Yanina Wickmayer

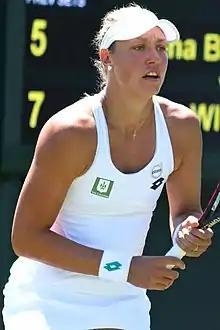
Wickmayer at the 2018 Wimbledon Championships

Wickmayer began at the Australian Open where she lost in the second round of qualifying to Australian wildcard Priscilla Hon.